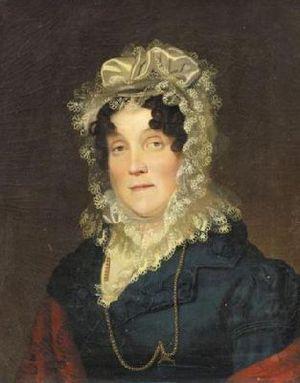
Amélie de Hesse-Darmstadt fut l'épouse du prince héréditaire de Bade. Elle eut une grande influence sur son gendre le tsar Alexandre Iᵉʳ de Russie.